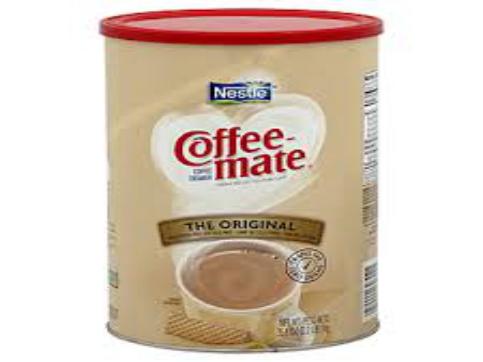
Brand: Coffee-Mate
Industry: Food